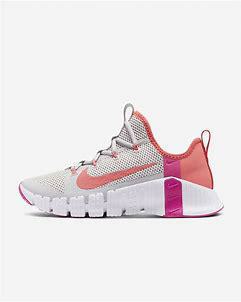
Brand: Nike
Model: Free Metcon 3